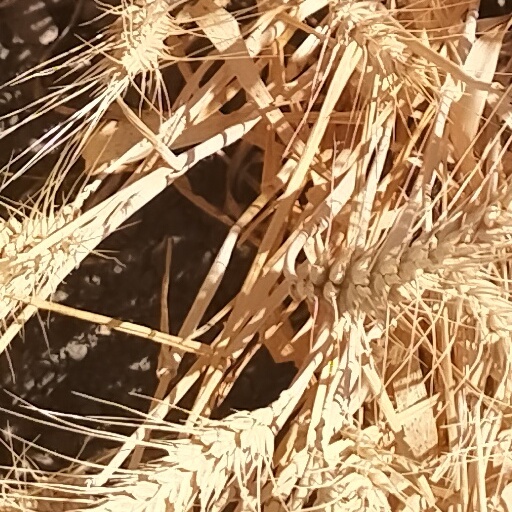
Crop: wheat